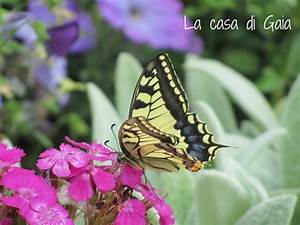
Label: butterfly